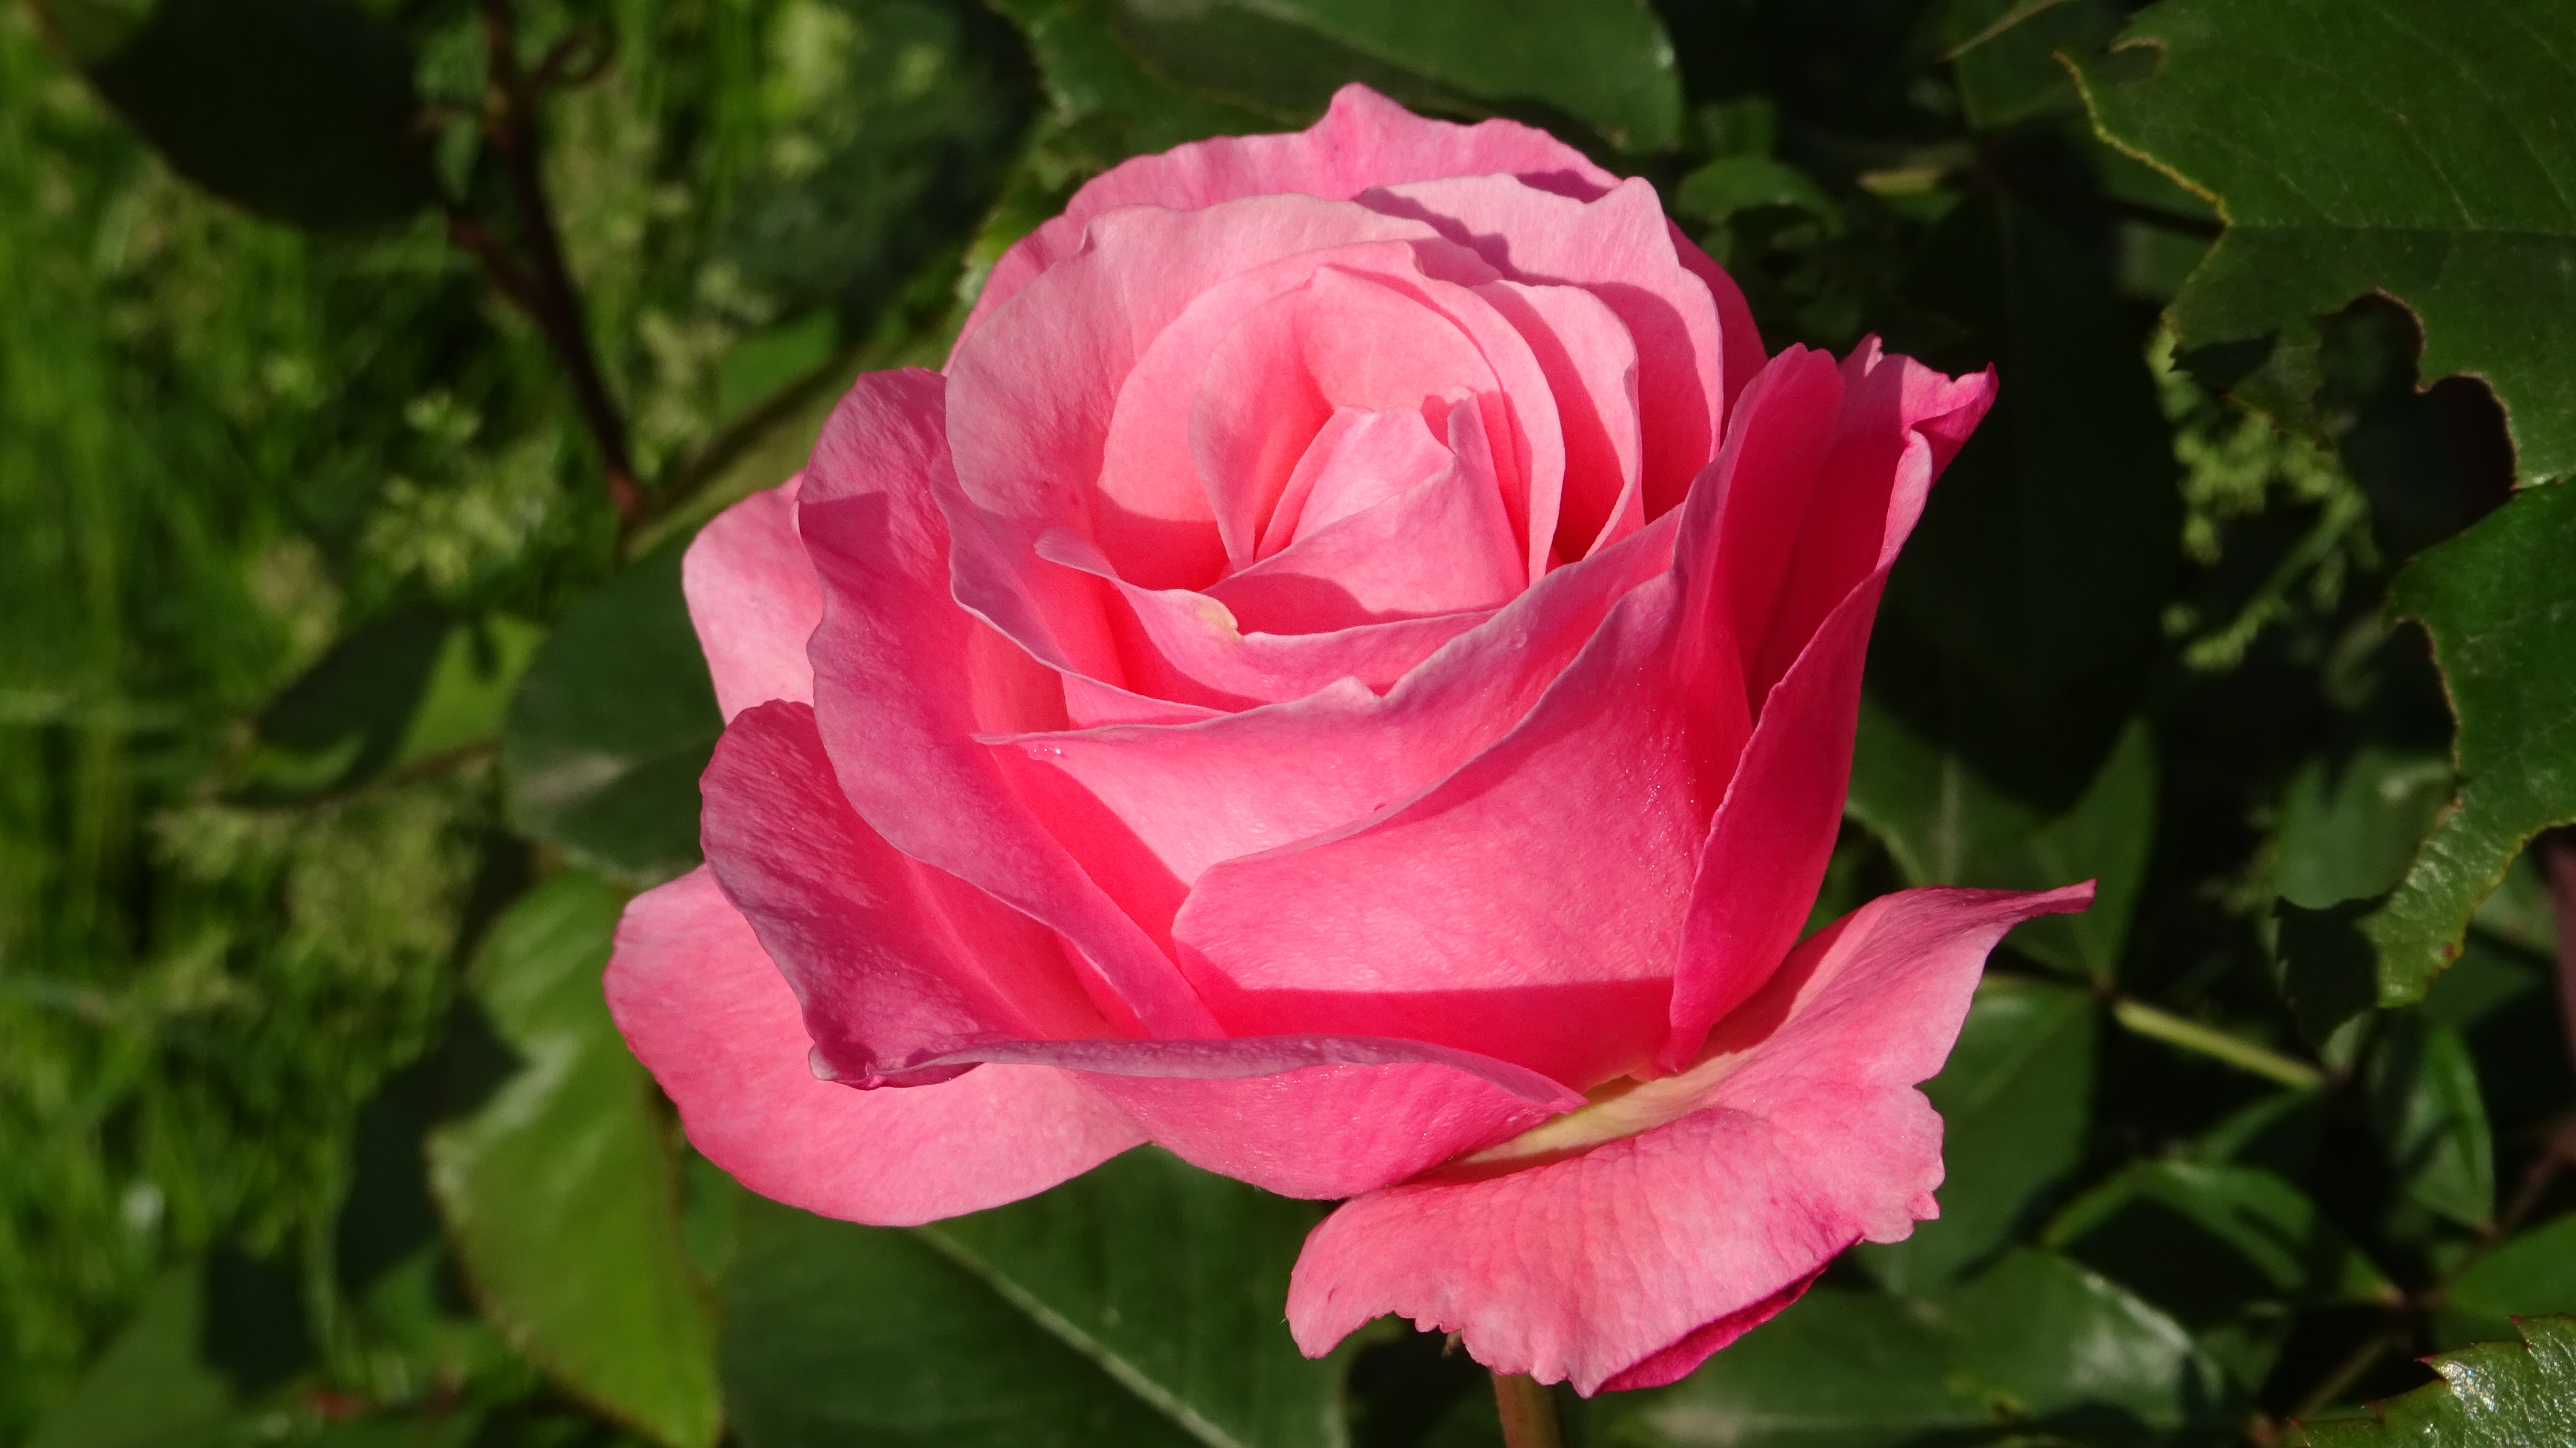
plant, flower, petal, love, rose, romance, garden, pink, flora, red rose, flowers, roses, petals, floribunda, rose bloom, rose blooms, flowering plant, garden roses, rose family, land plant, rosa centifolia, rose order